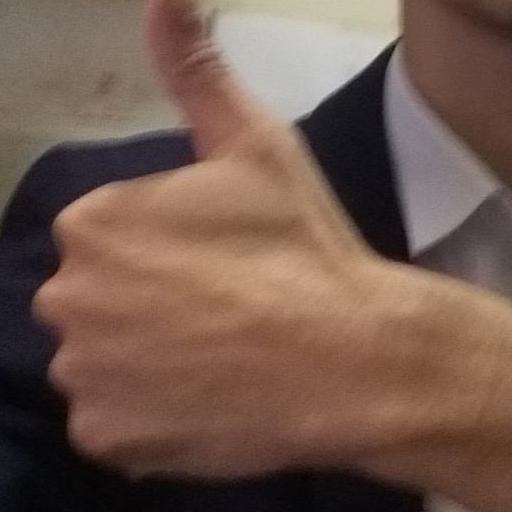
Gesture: like